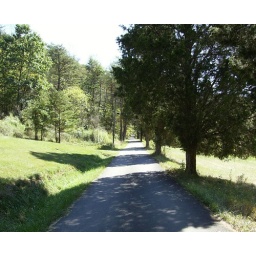
A country road near my friend's house near Catlettsburg Kentucky